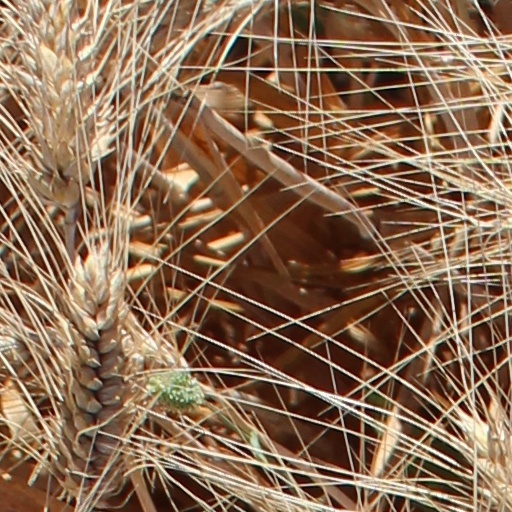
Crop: wheat